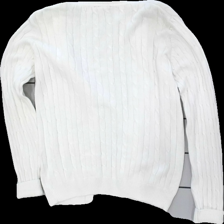
View: back
Type: Cardigan
Category: Ladies
Brand: Isolde
Colors: White
Material: 100% cotton
Pattern: Other
Cut: C-collar, Regular
Size: M
Season: All
Stains: Minor
Price range: <50
Recommended usage: Export